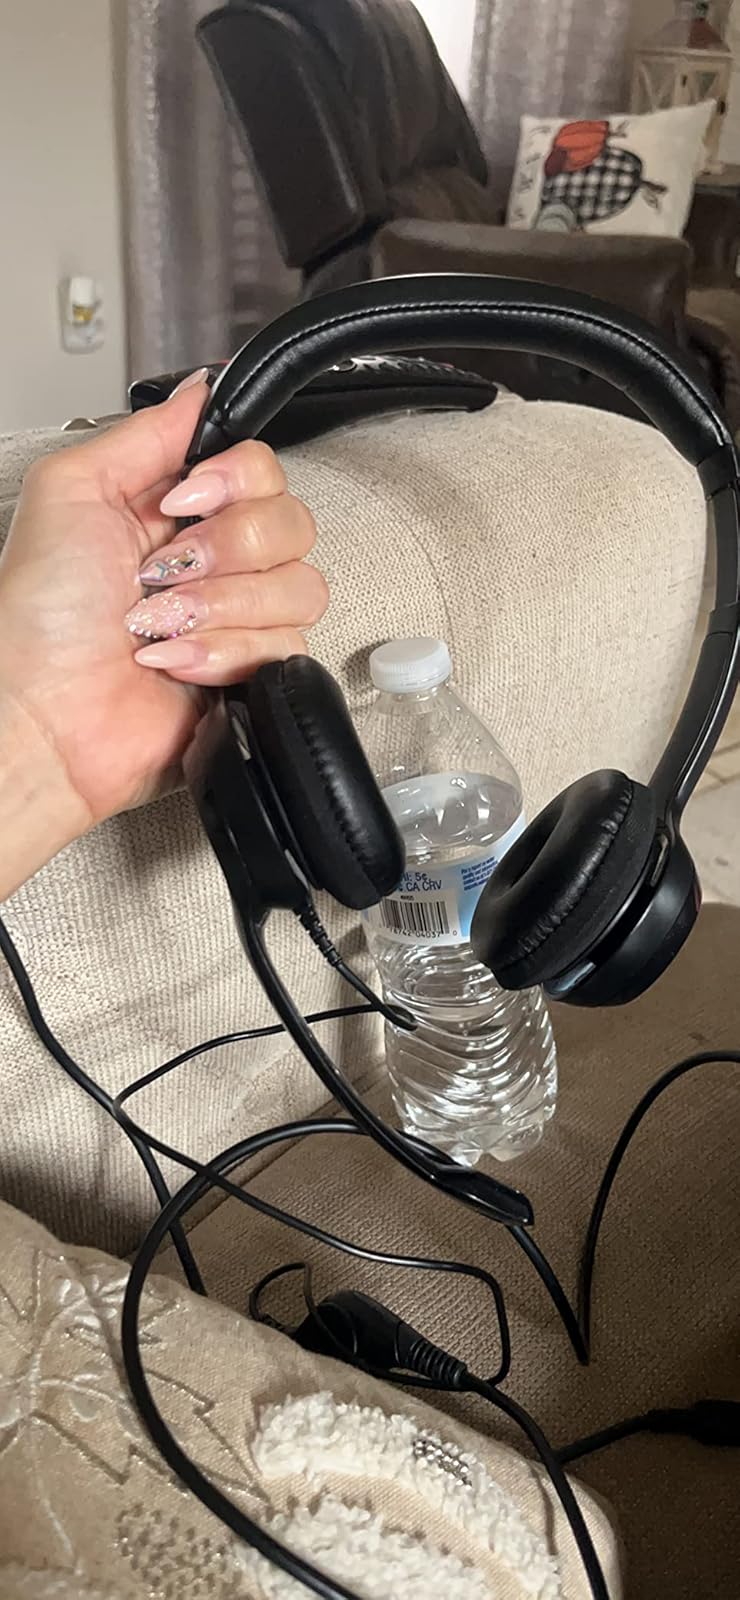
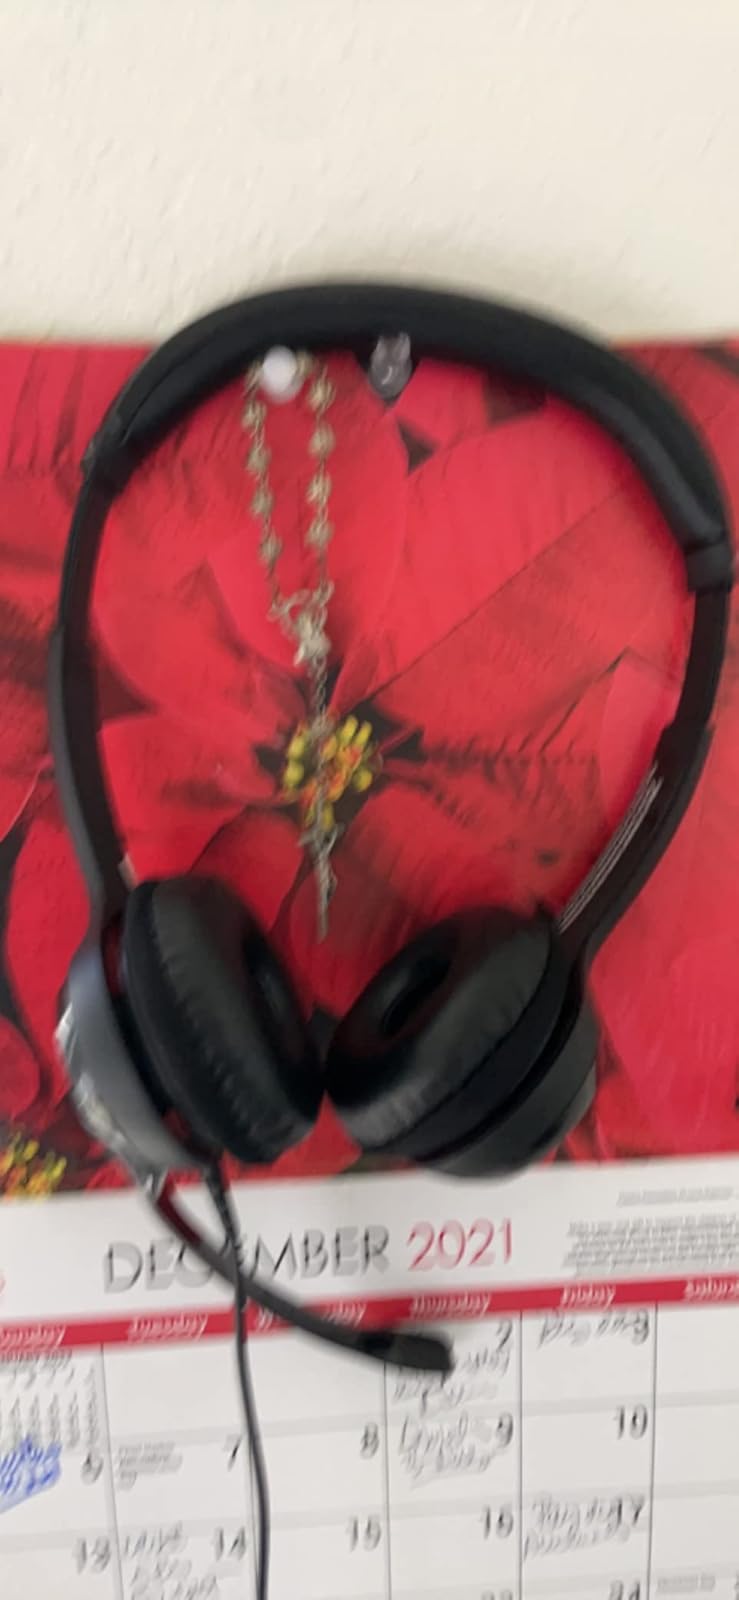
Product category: headphones
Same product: yes